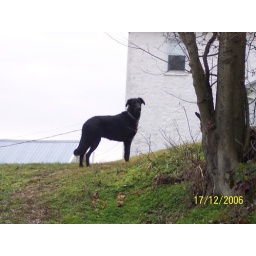
Jennifer's dog in front of house